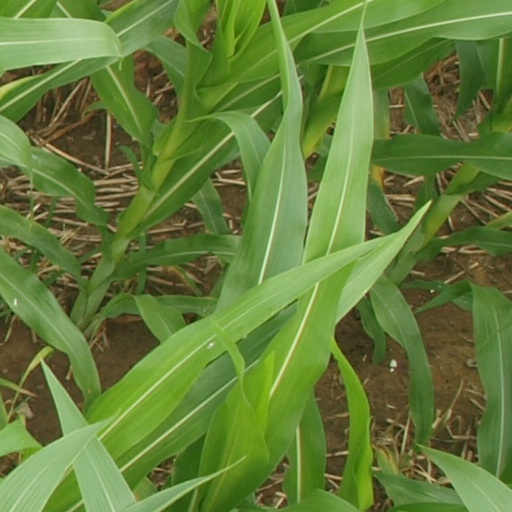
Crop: maize; corn